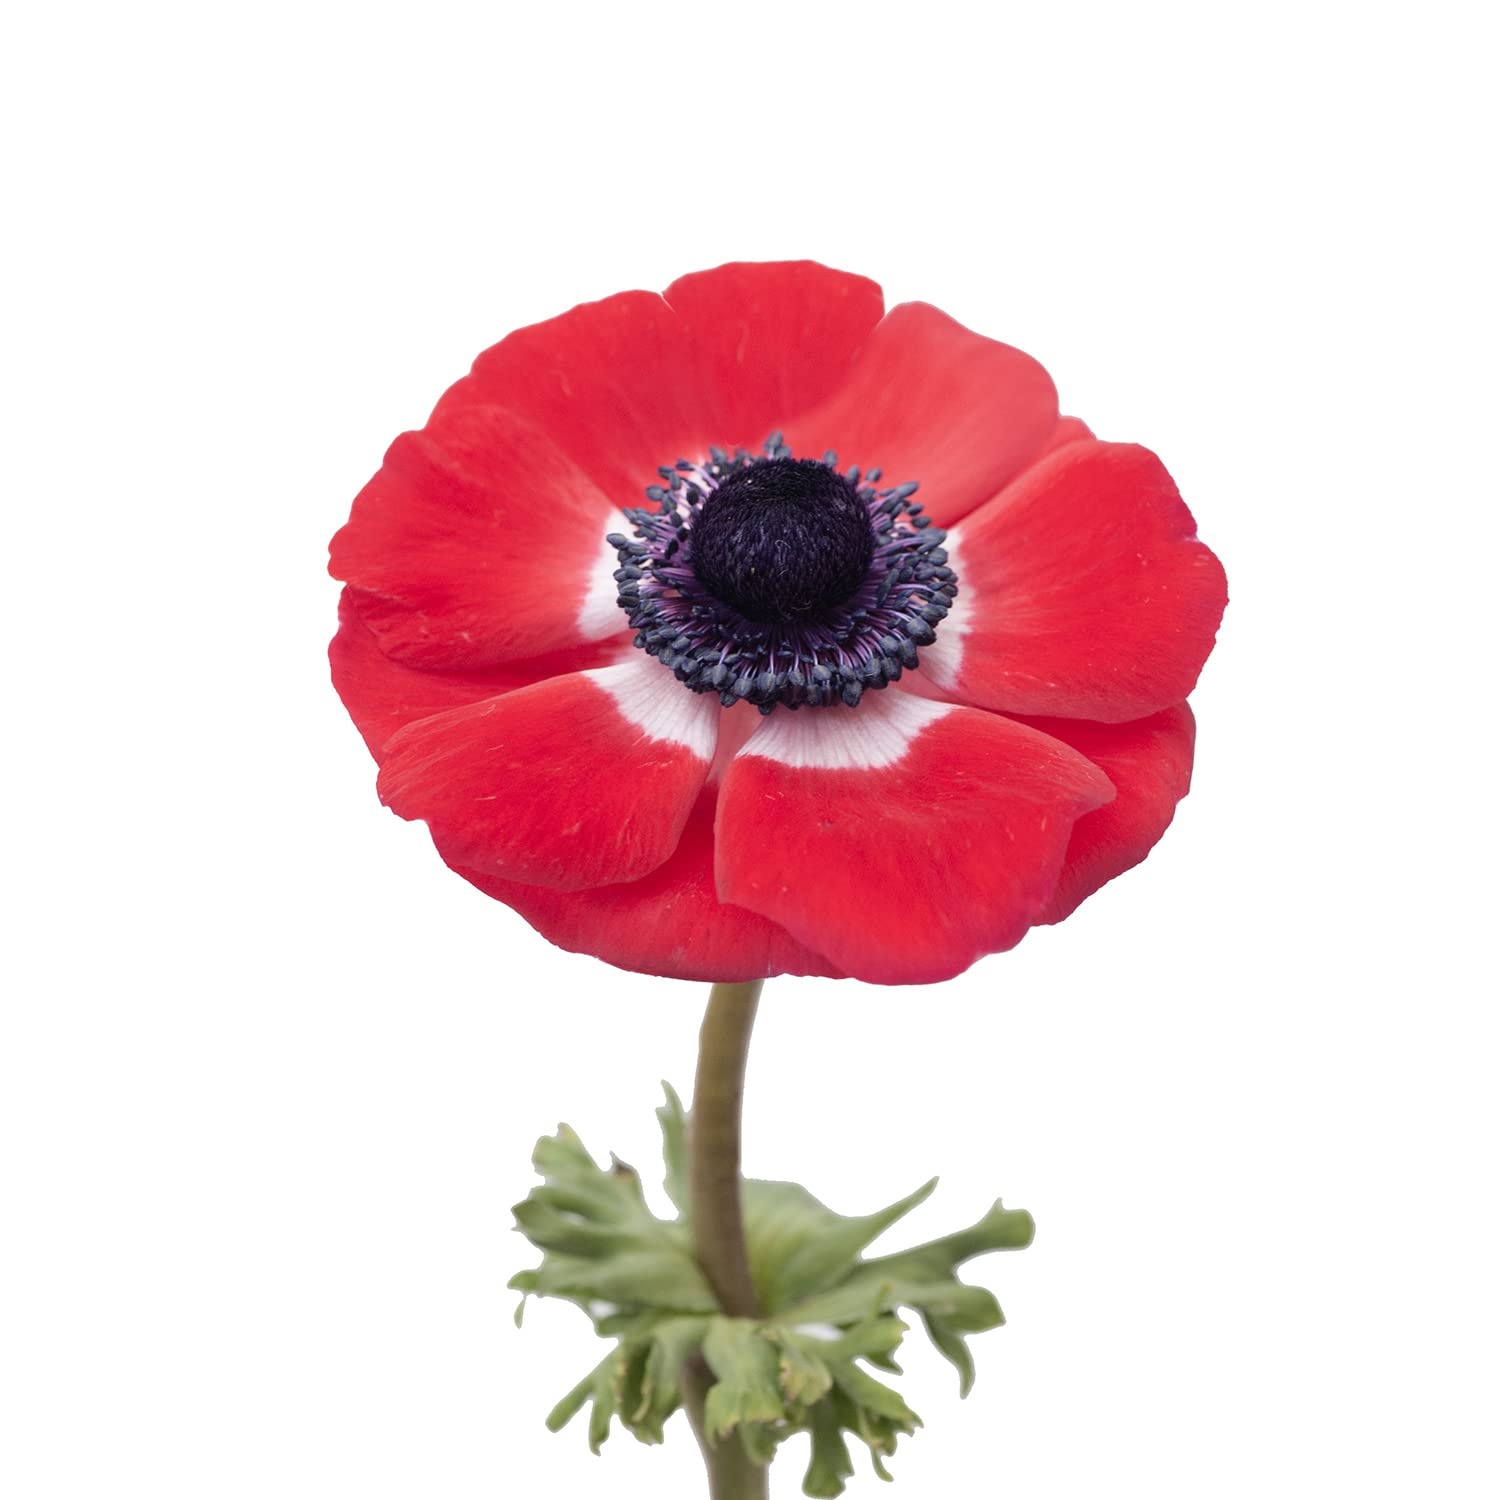
Item Name: Bloomingmore Flowers, 140 Farm Fresh Red Anemones
Product Description: These flowers are absolutely stunning! The name anemone is derived from Greek which means “windflower. The anemone flowers symbolizes relaxation and serves as a reminder to enjoy the moment in order to take in opportunities at the right time. These flowers will add a whimsical touch to any arrangement. They look great paired with peonies, ranunculus and other focal flowers. Add these gorgeous wildflowers to your bouquet, centerpieces and more!
Value: 140.0
Unit: Count

Price: 216.98